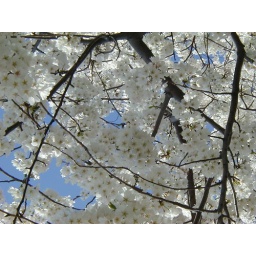
Cherry blossoms in full bloom against a clear blue sky. Washington D.C. cherry blossoms at peak viewing!